258th Tunnelling Company

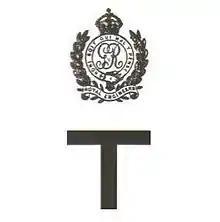

The 258th Tunnelling Company was one of the tunnelling companies of the Royal Engineers created by the British Army during the First World War. The tunnelling units were occupied in offensive and defensive mining involving the placing and maintaining of mines under enemy lines, as well as other underground work such as the construction of deep dugouts for troop accommodation, the digging of subways, saps (a narrow trench dug to approach enemy trenches), cable trenches and underground chambers for signals and medical services.